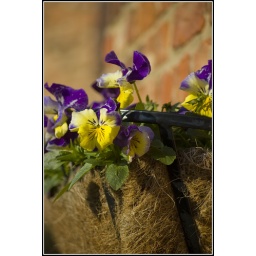
Some flowers still living in a basket at home.